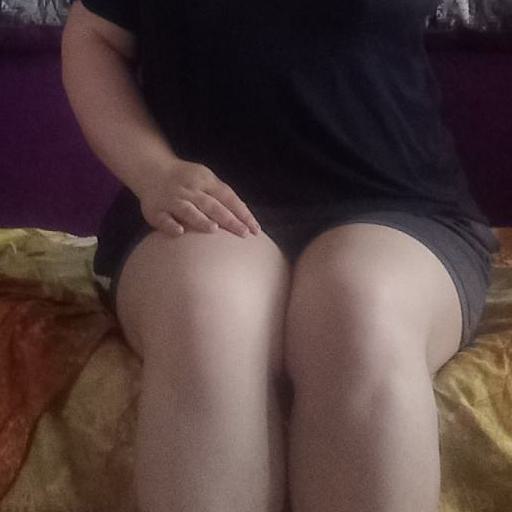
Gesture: no_gesture